Calcomp

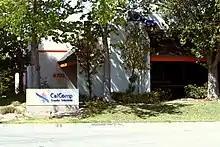
CalComp Graphic Solutions headquarters in Cypress, California.

Calcomp Technology shut down its operations in 1999, and transferred different product lines to various other companies, some of whom continue to use the "Calcomp" or other "Cal-" trademarks: